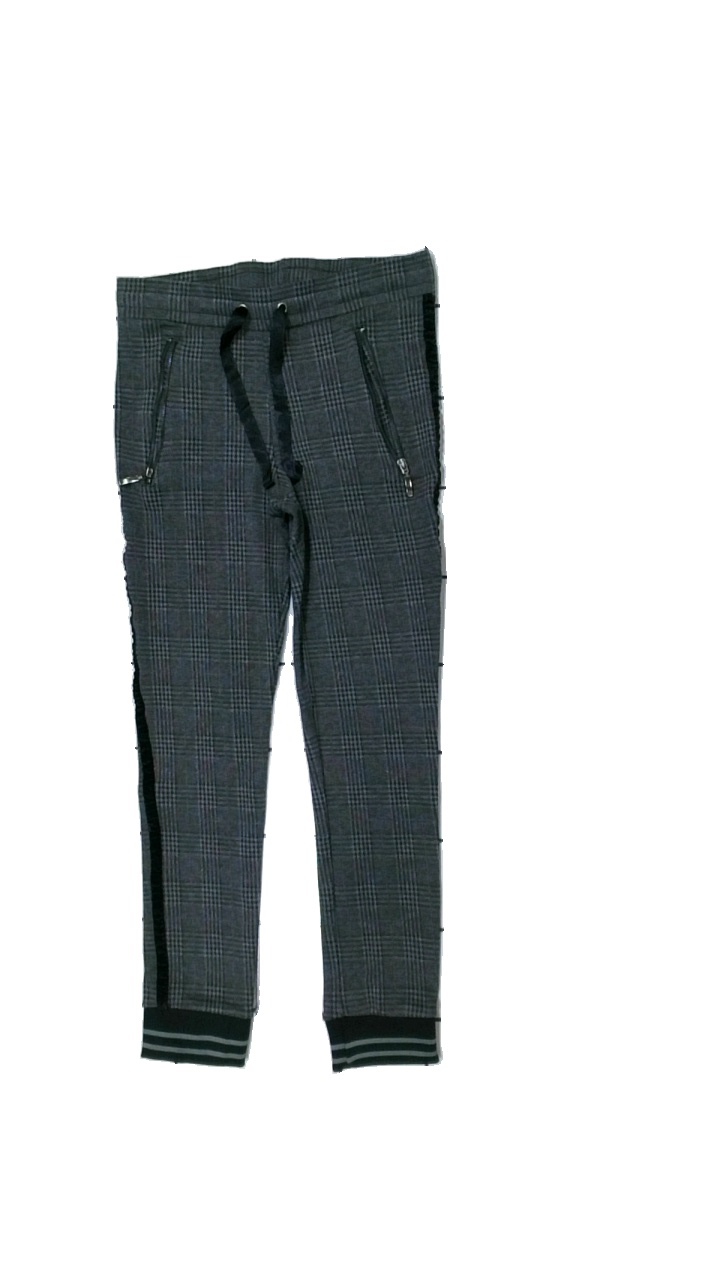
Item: Trousers (Ladies)
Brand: Deval
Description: rutiga byxor med rand på sidan av benen
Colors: Black, Grey
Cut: Regular
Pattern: Checkered print
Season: All
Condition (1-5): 5
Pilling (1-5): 5
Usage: Reuse
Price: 50-100